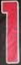
Number: 1